Bezdin Monastery

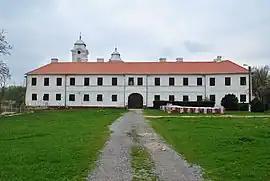

Bezdin Monastery (/ ) is a monastery of the Serbian community, located near the village of Munar in Arad County, Romania, on the right bank of the Mureș River. Bezdin Monastery is one of the few remaining Serbian Orthodox monasteries in Romania, located west of Arad. The monastery was constructed in 1539 and is dedicated to the Assumption of the Blessed Virgin, celebrated on August 28 according to the New Style.